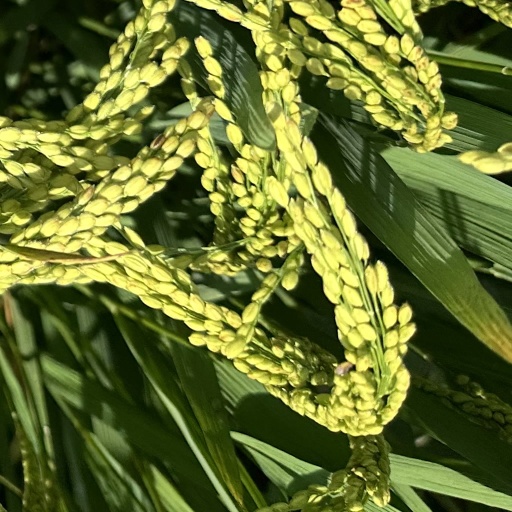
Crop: rice